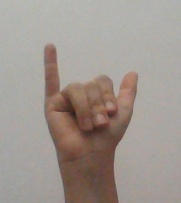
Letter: ya